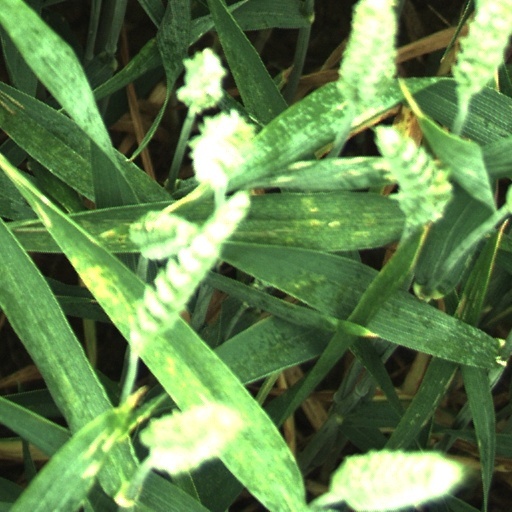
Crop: wheat